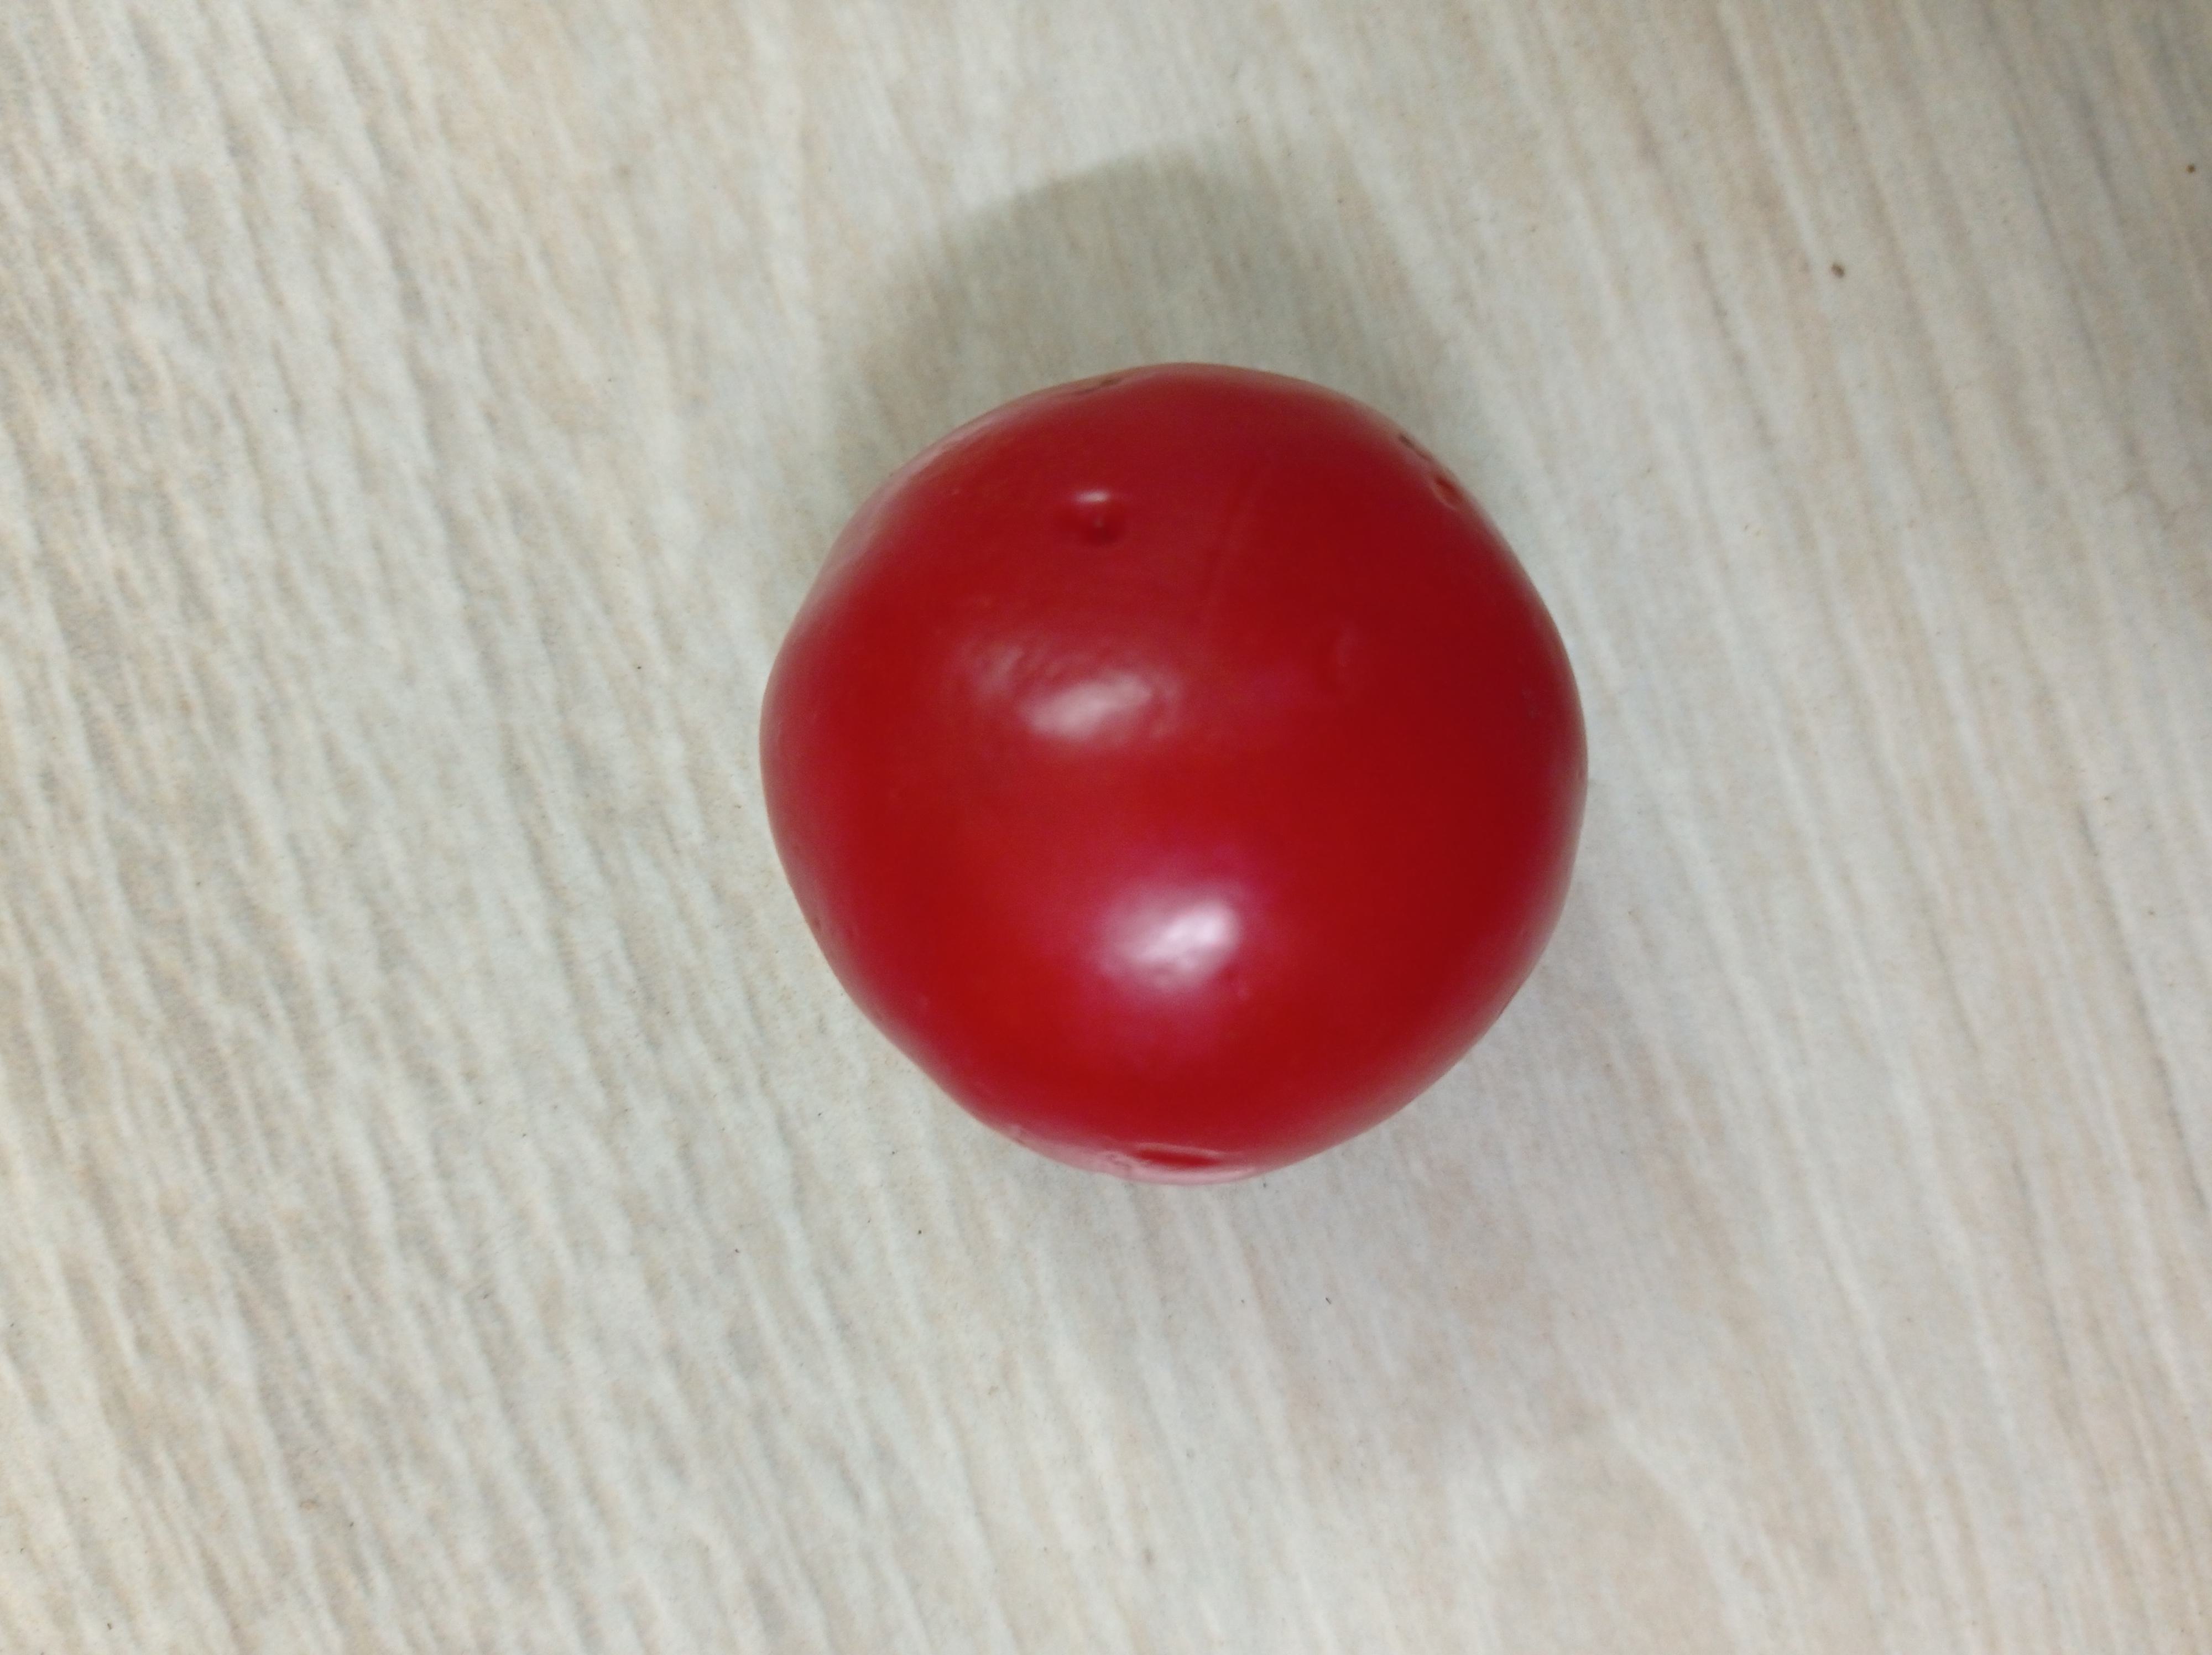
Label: Fresh